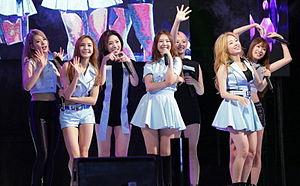
Sonamoo est girl group sud-coréen de sept membres formé par TS Entertainment. Leur fans se nomment Solbangul ce qui signifie pomme de pin. Le 29 décembre 2014, Sonamoo fait ses débuts officiels avec le titre "Deja Vu". Le groupe est composé de Sumin, Minjae, D.ana, Nahyun, Euijin, High.D et de NewSun.